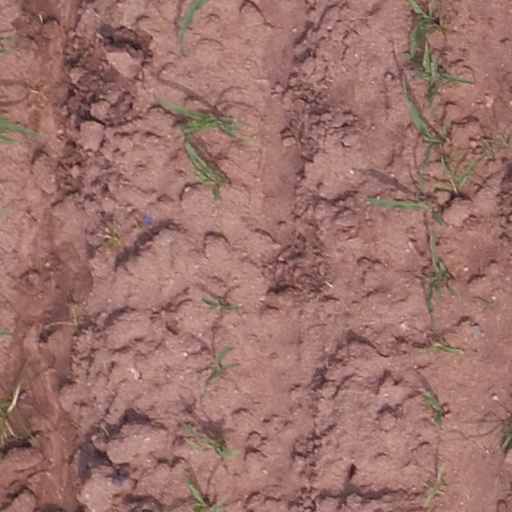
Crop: maize; corn